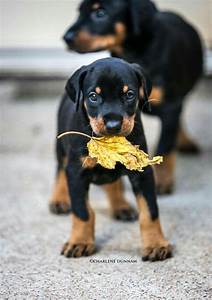
Label: dog